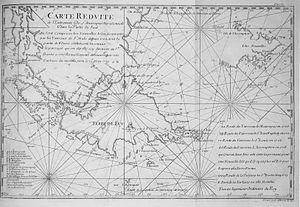
Amédée-François Frézier est un ingénieur militaire, explorateur, botaniste, navigateur et cartographe français.